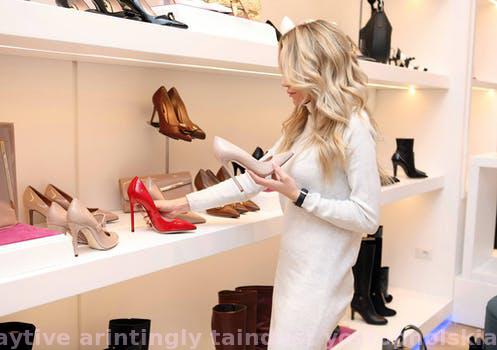
Label: Watermark